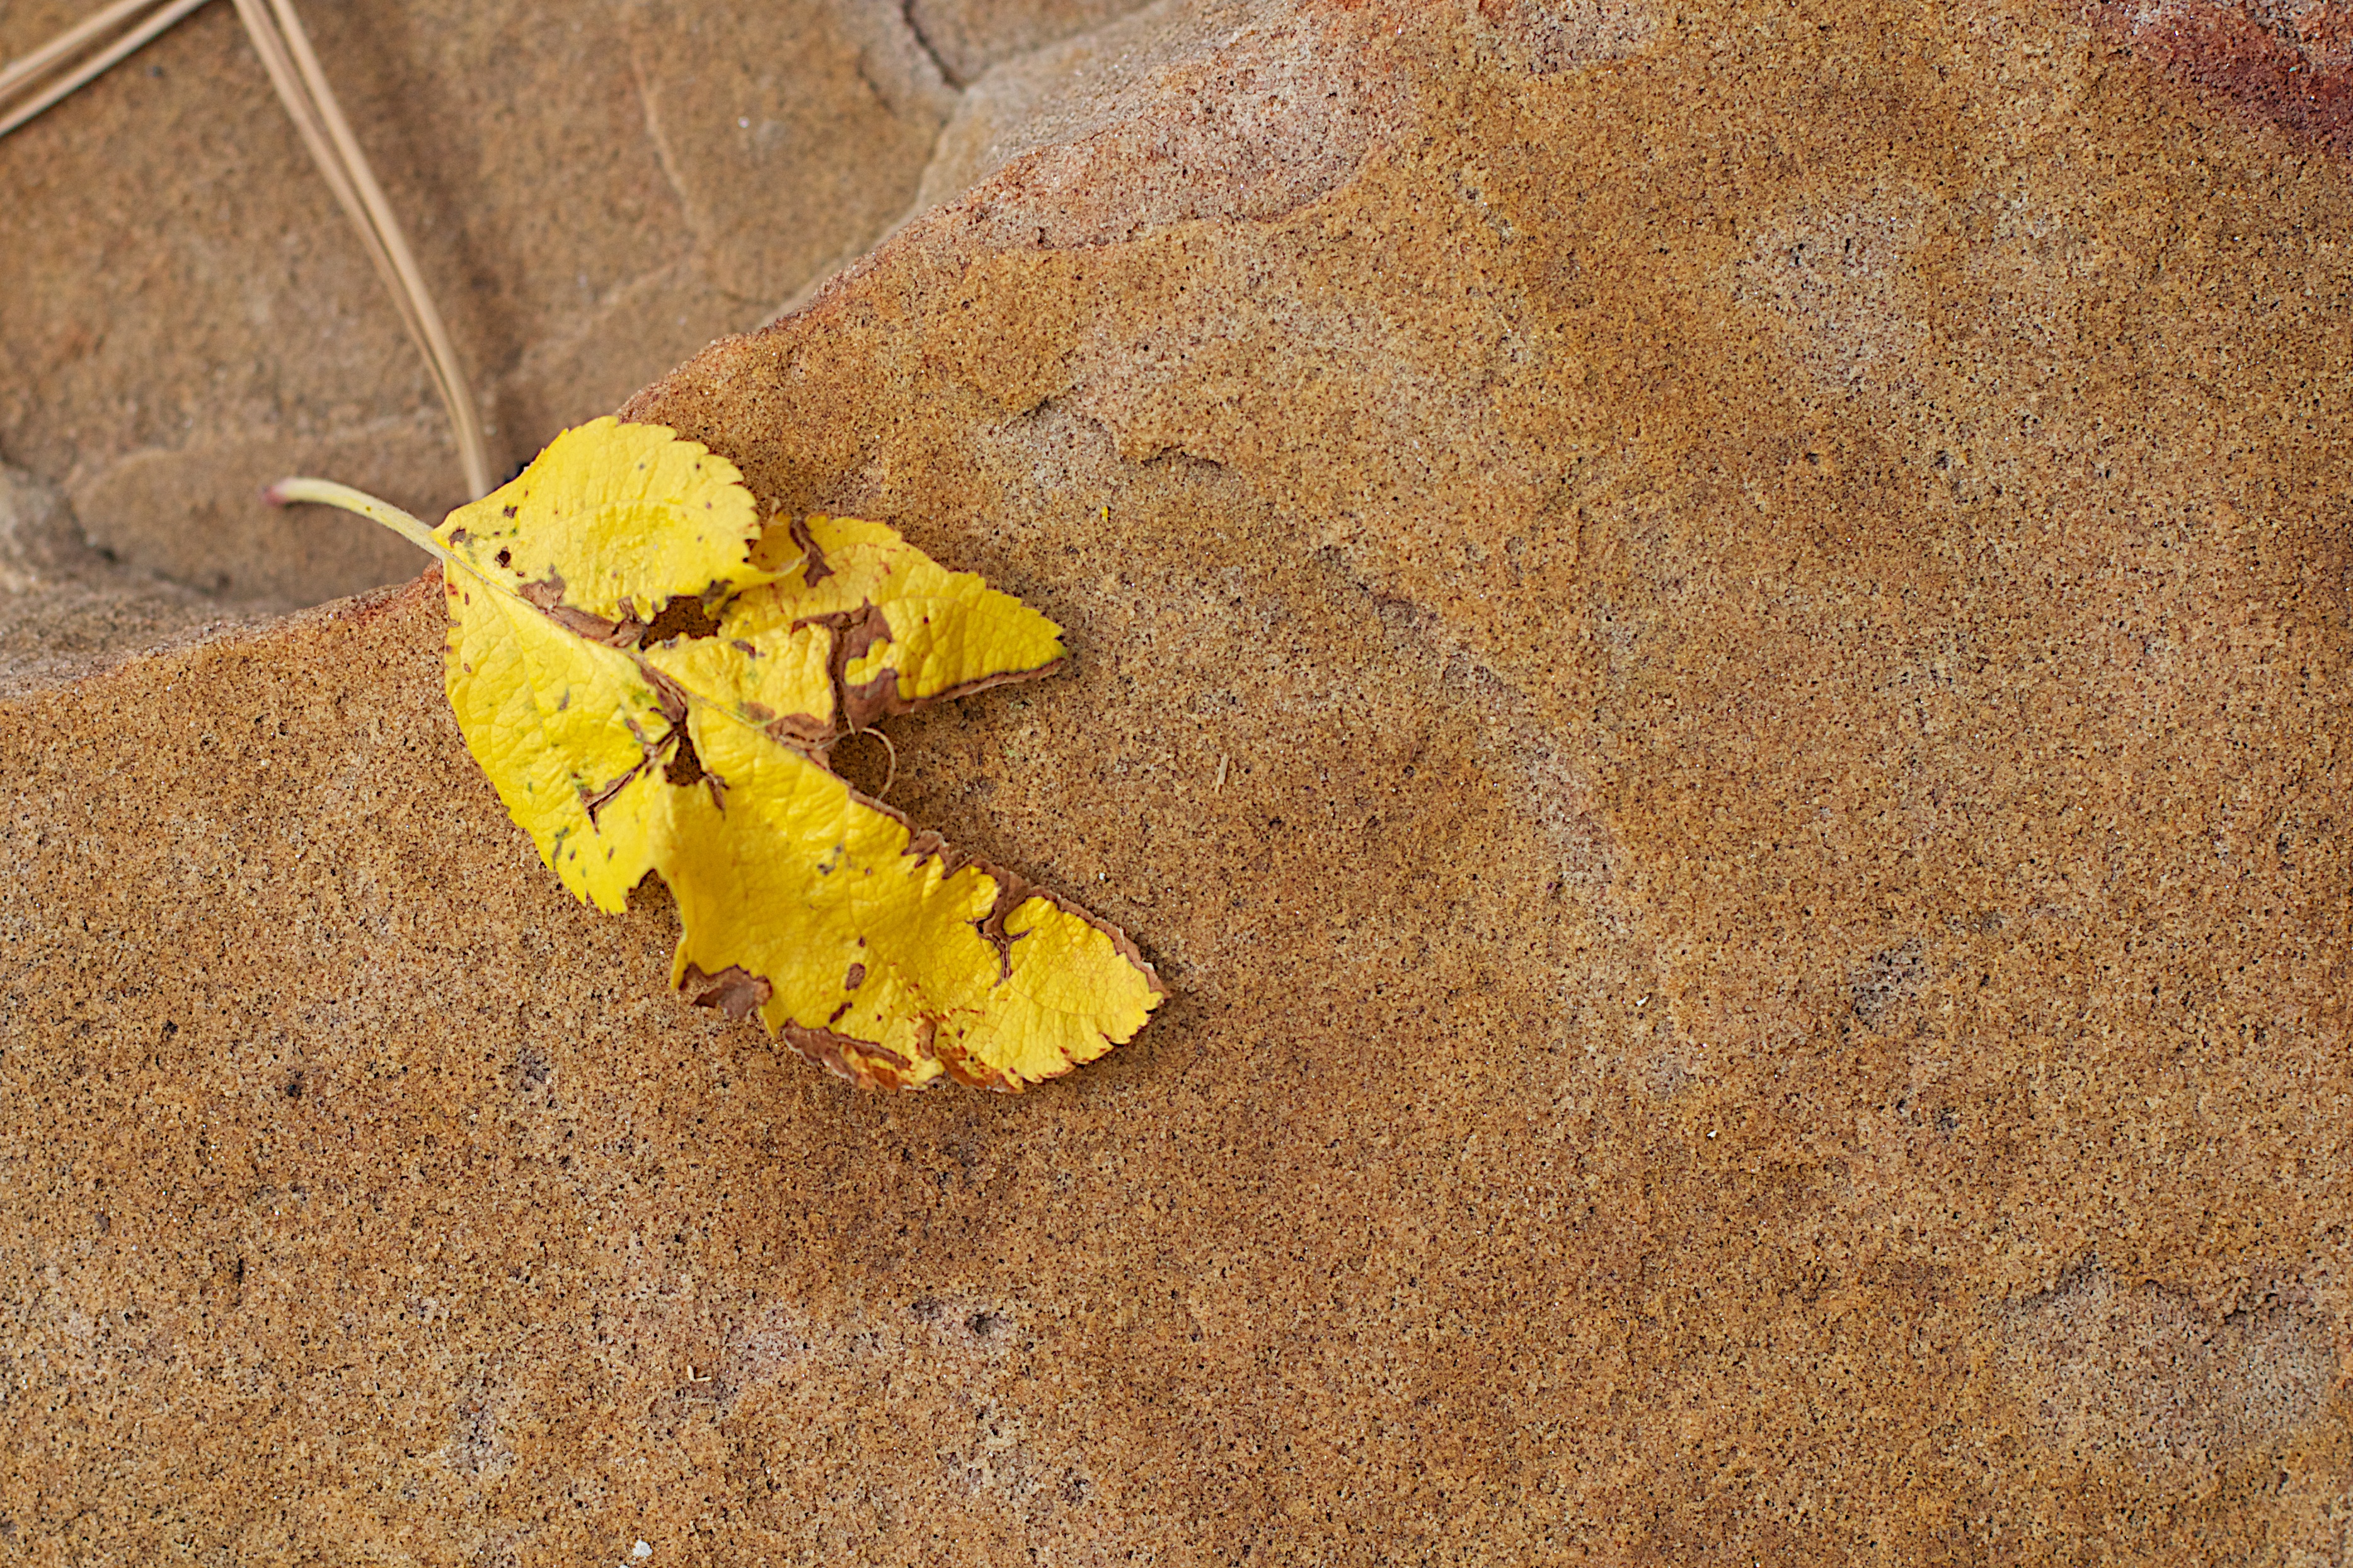
sand, leaf, insect, autumn, soil, yellow, fauna, invertebrate, macro photography, moths and butterflies